Bluefish

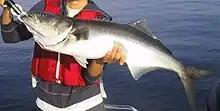
A large bluefish

Adult bluefish are strong and aggressive, and live in loose groups. They are fast swimmers that prey on schools of forage fish, and continue attacking them in feeding frenzies even after they appear to have eaten their fill. Depending on area and season, they favor menhaden and other sardine-like fish (Clupeidae), jacks (Scombridae), weakfish (Sciaenidae), grunts (Haemulidae), striped anchovies (Engraulidae), shrimp, and squid. They are cannibalistic and can destroy their own young. Bluefish sometimes chase bait through the surf zone, attacking schools in very shallow water, churning the water like a washing machine. This behavior is sometimes referred to as a "bluefish blitz".